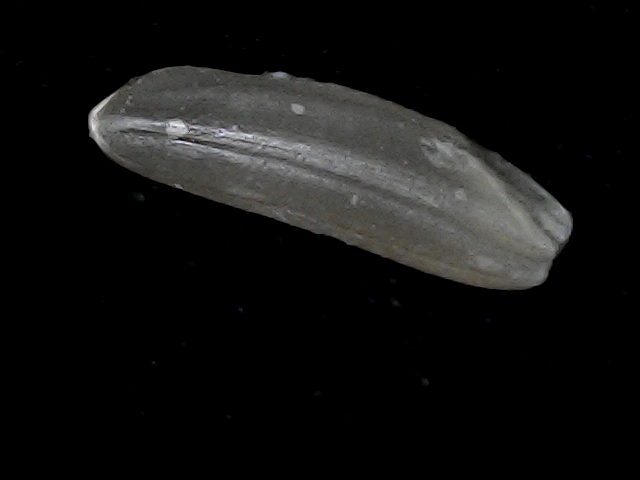
Rice variety: BD70